List of tributaries of Catawissa Creek

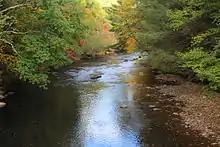
Catawissa Creek in southern Beaver Township, Columbia County, Pennsylvania, between its tributaries Cranberry Run and Klingermans Run

Catawissa Creek is a long creek flowing into the Susquehanna River with 26 named tributaries, of which 19 are direct tributaries. The creek flows through Luzerne, Schuylkill, and Columbia counties in Pennsylvania. The two shortest tributaries are approximately long, while the longest is about in length. The tributaries include seventeen runs, six creeks, and three hollows (unnamed streams named after named valleys that they flow through). By length, the five largest tributaries of Catawissa Creek are Little Catawissa Creek, Tomhicken Creek, Scotch Run, Beaver Run, and Messers Run. By watershed area, the five largest tributaries are Tomhicken Creek, Little Catawissa Creek, Beaver Run, Scotch Run, and Messers Run.